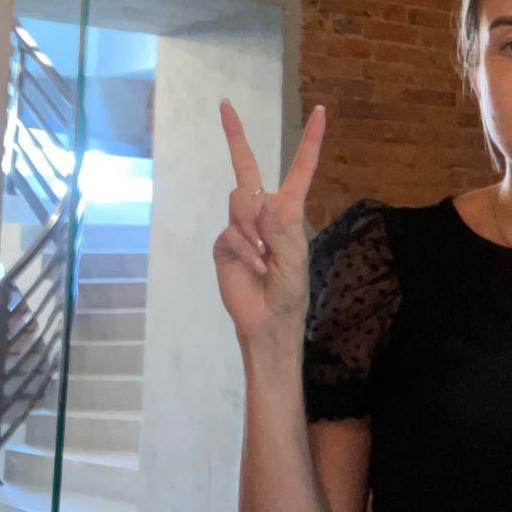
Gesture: peace